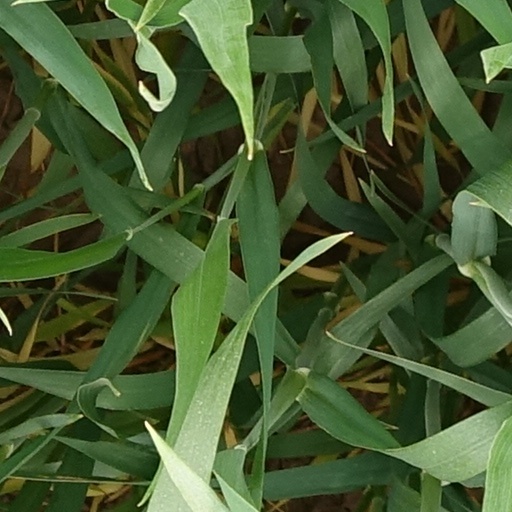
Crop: wheat